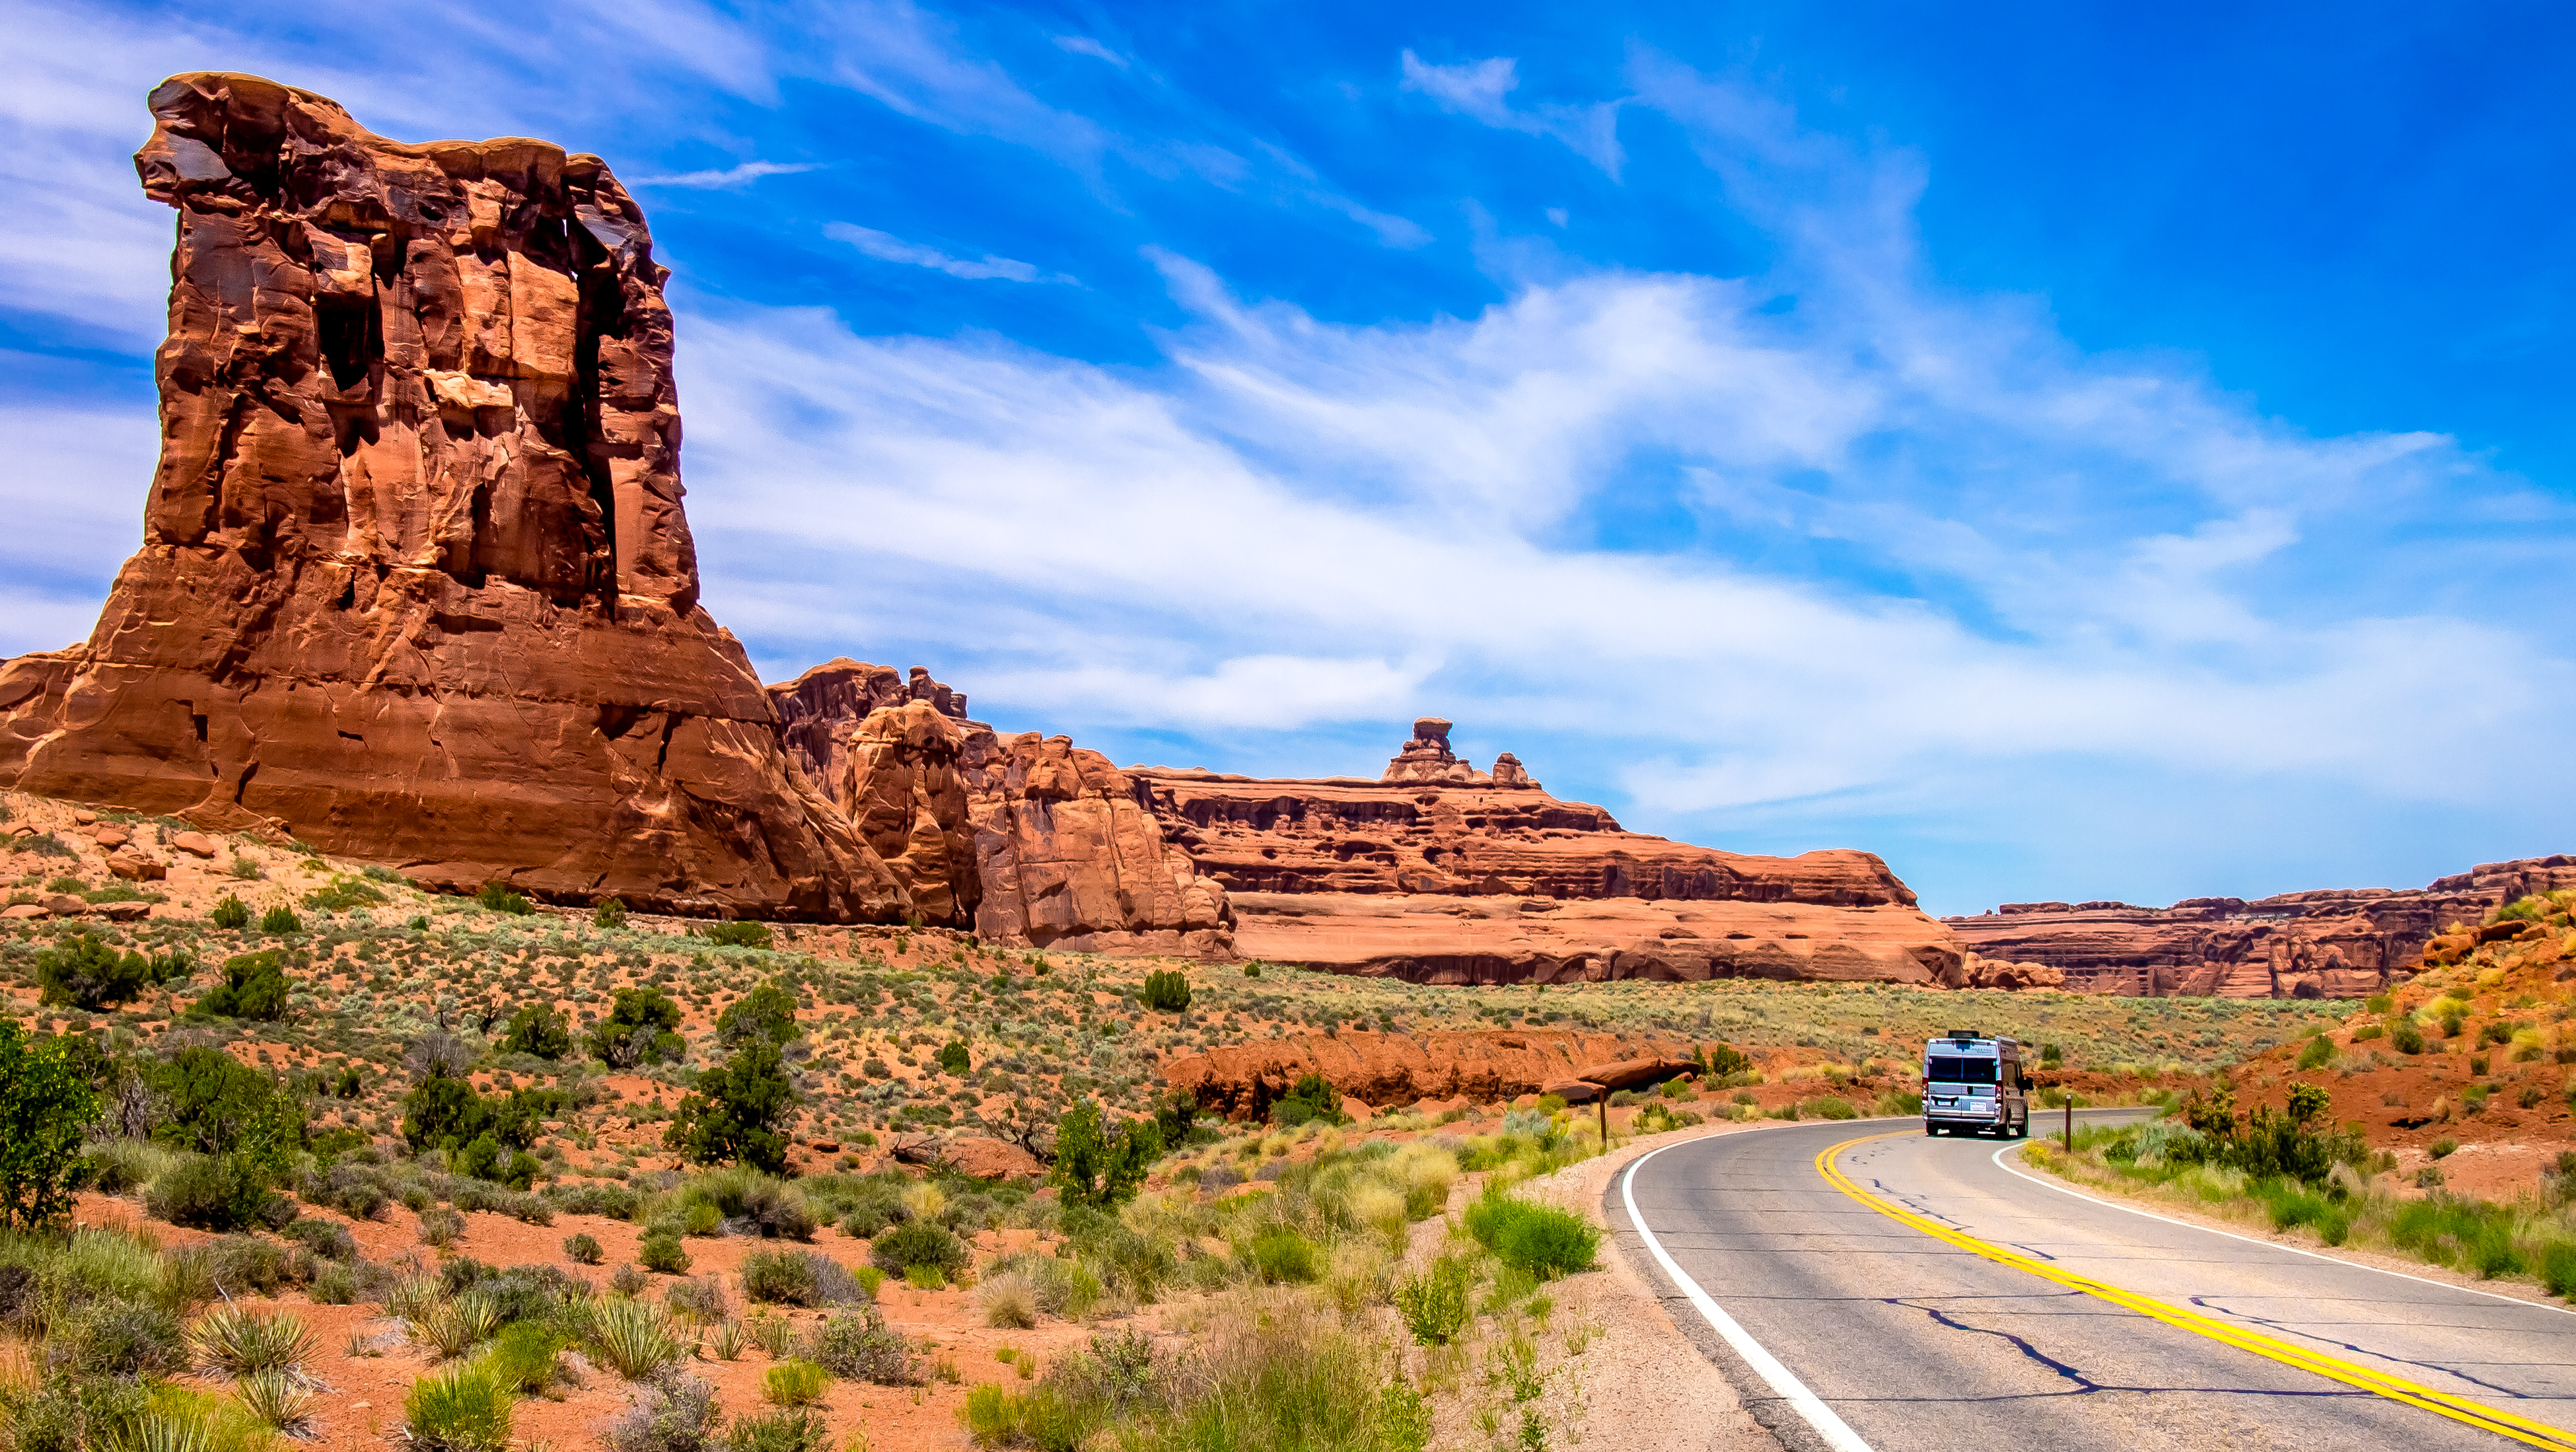
landscape, rock, mountain, desert, valley, vacation, cliff, arch, park, landmark, canyon, terrain, national park, world, road trip, west, american, geology, badlands, plateau, western, wadi, westworld, butte, mountainous landforms